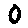
Label: 0